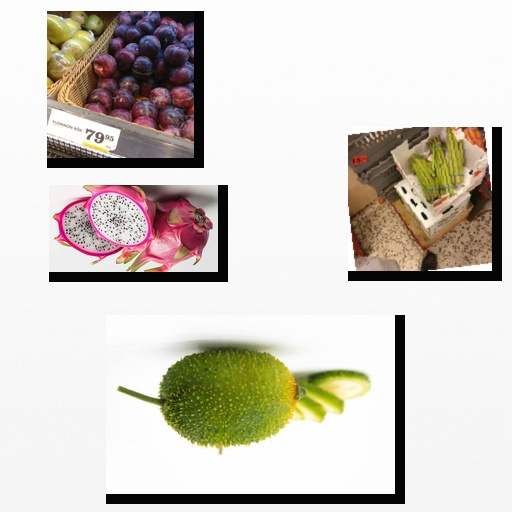
Food items: asparagus, plum, dragon_fruit, spiny_gourd